Berlin–Szczecin railway

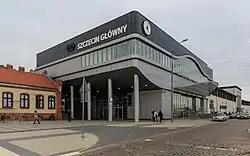
Szczecin station

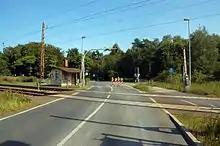
Former Eberswalde Wasserfall station

The route originally began at Stettiner Bahnhof (Stettin station)—renamed in 1952 as "Nordbahnhof" (North station)—to the north of central Berlin. The track first runs briefly to the northwest and then turns toward the northeast. Near the current Berlin Ringbahn and the Prussian Northern Railway, the line formerly had a separate alignment, but this was abandoned in 1897. Since then, the line has run along the Ringbahn and along the Northern Railway to Bornholmer Straße where it returns to the old alignment. Before reaching the Berlin city limits north of Buch, the line has no significant curves.